By-elections to the 7th Russian State Duma

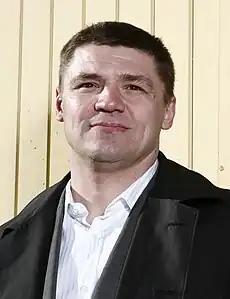
Elected Deputy Andrei Kovalenko

On 22 January 2020, Leonid Levin, who was elected from the Lermontovsky constituency was appointed Deputy Chief of Staff of the Government. United Russia primary election was not held, as both filed candidates — general director of LLP "Khoroshee Delo" Sergey Novikov and cosmonaut Aleksandr Samokutyayev — withdrew their candidacies from the primaries. Samokutyayev eventually ran as A Just Russia candidate and won the by-election on 13 September 2020.